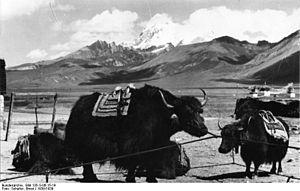
Au Tibet, un nomade du sel est un nomade qui utilise une caravane composée de yaks pour transporter du sel. Le nomade trouve le sel dans des sauneries situées sur des sommets de l'Himalaya pour le troquer après transport dans les plaines contre de l'orge et des aliments de base.